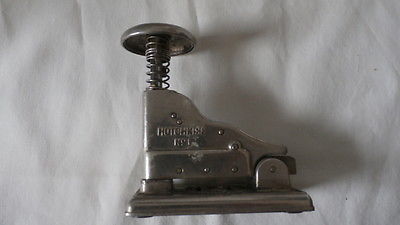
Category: stapler